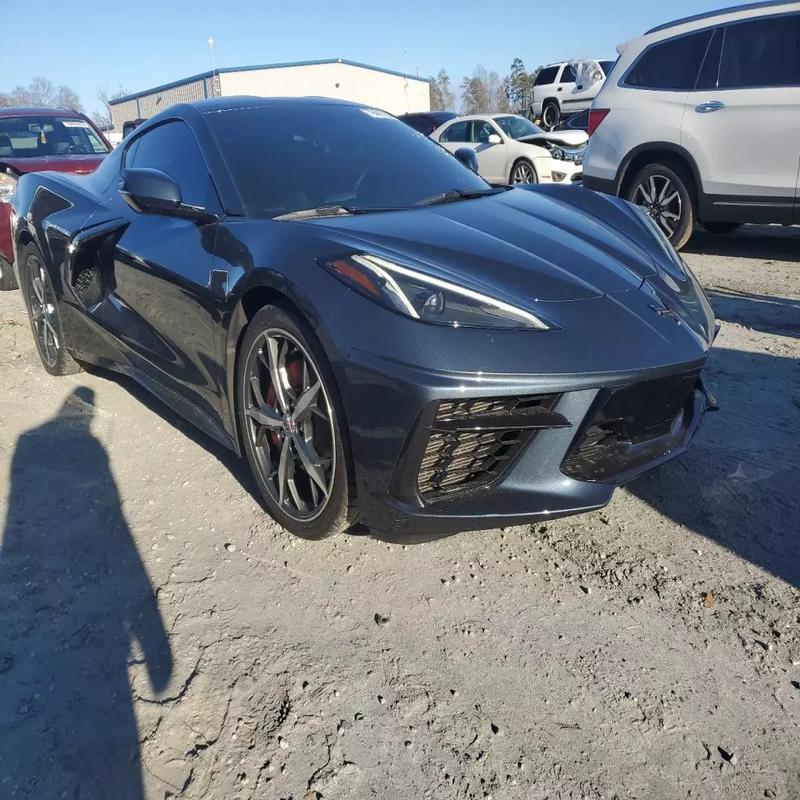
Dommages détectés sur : aile avant droite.
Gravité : mineur